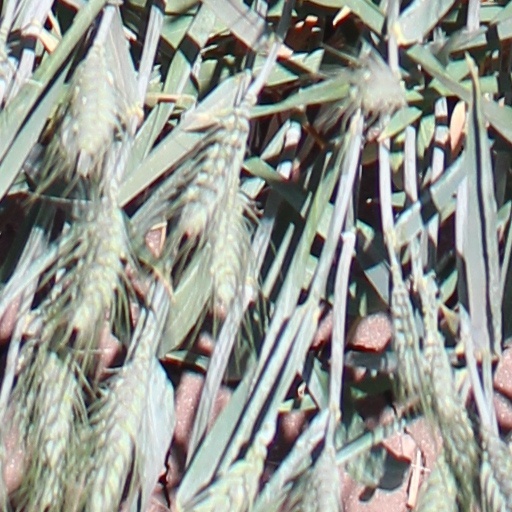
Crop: wheat